Shirasagiyu Tawaraya

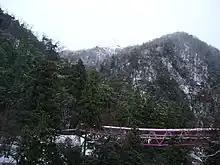
Hotel is located in the Kakusenkei valley surrounded by mountains.

Shirasagiyu Tawaraya is a traditional Japanese ryokan (inn) established in 1190, the oldest in Yamanaka Onsen town, part of Kaga city in Ishikawa Prefecture, Japan. The hotel is operated by the same family for over 800 years, now up to the 25th generation.